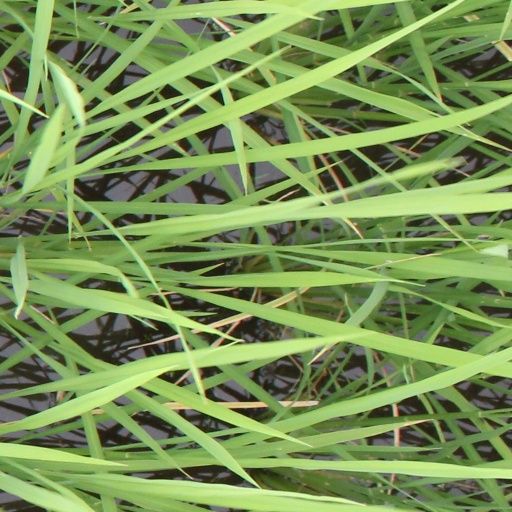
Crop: rice